Damen Stan Patrol 4100

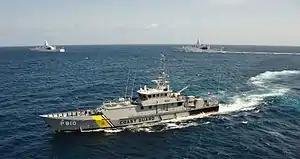
Dutch Caribbean Coast Guard cutter "Jaguar", a Damen Stan 4100 patrol vessel

The Damen Stan 4100 patrol vessel design is a design from the Damen Group, a conglomerate of maritime companies based in the Netherlands.